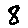
Label: 8